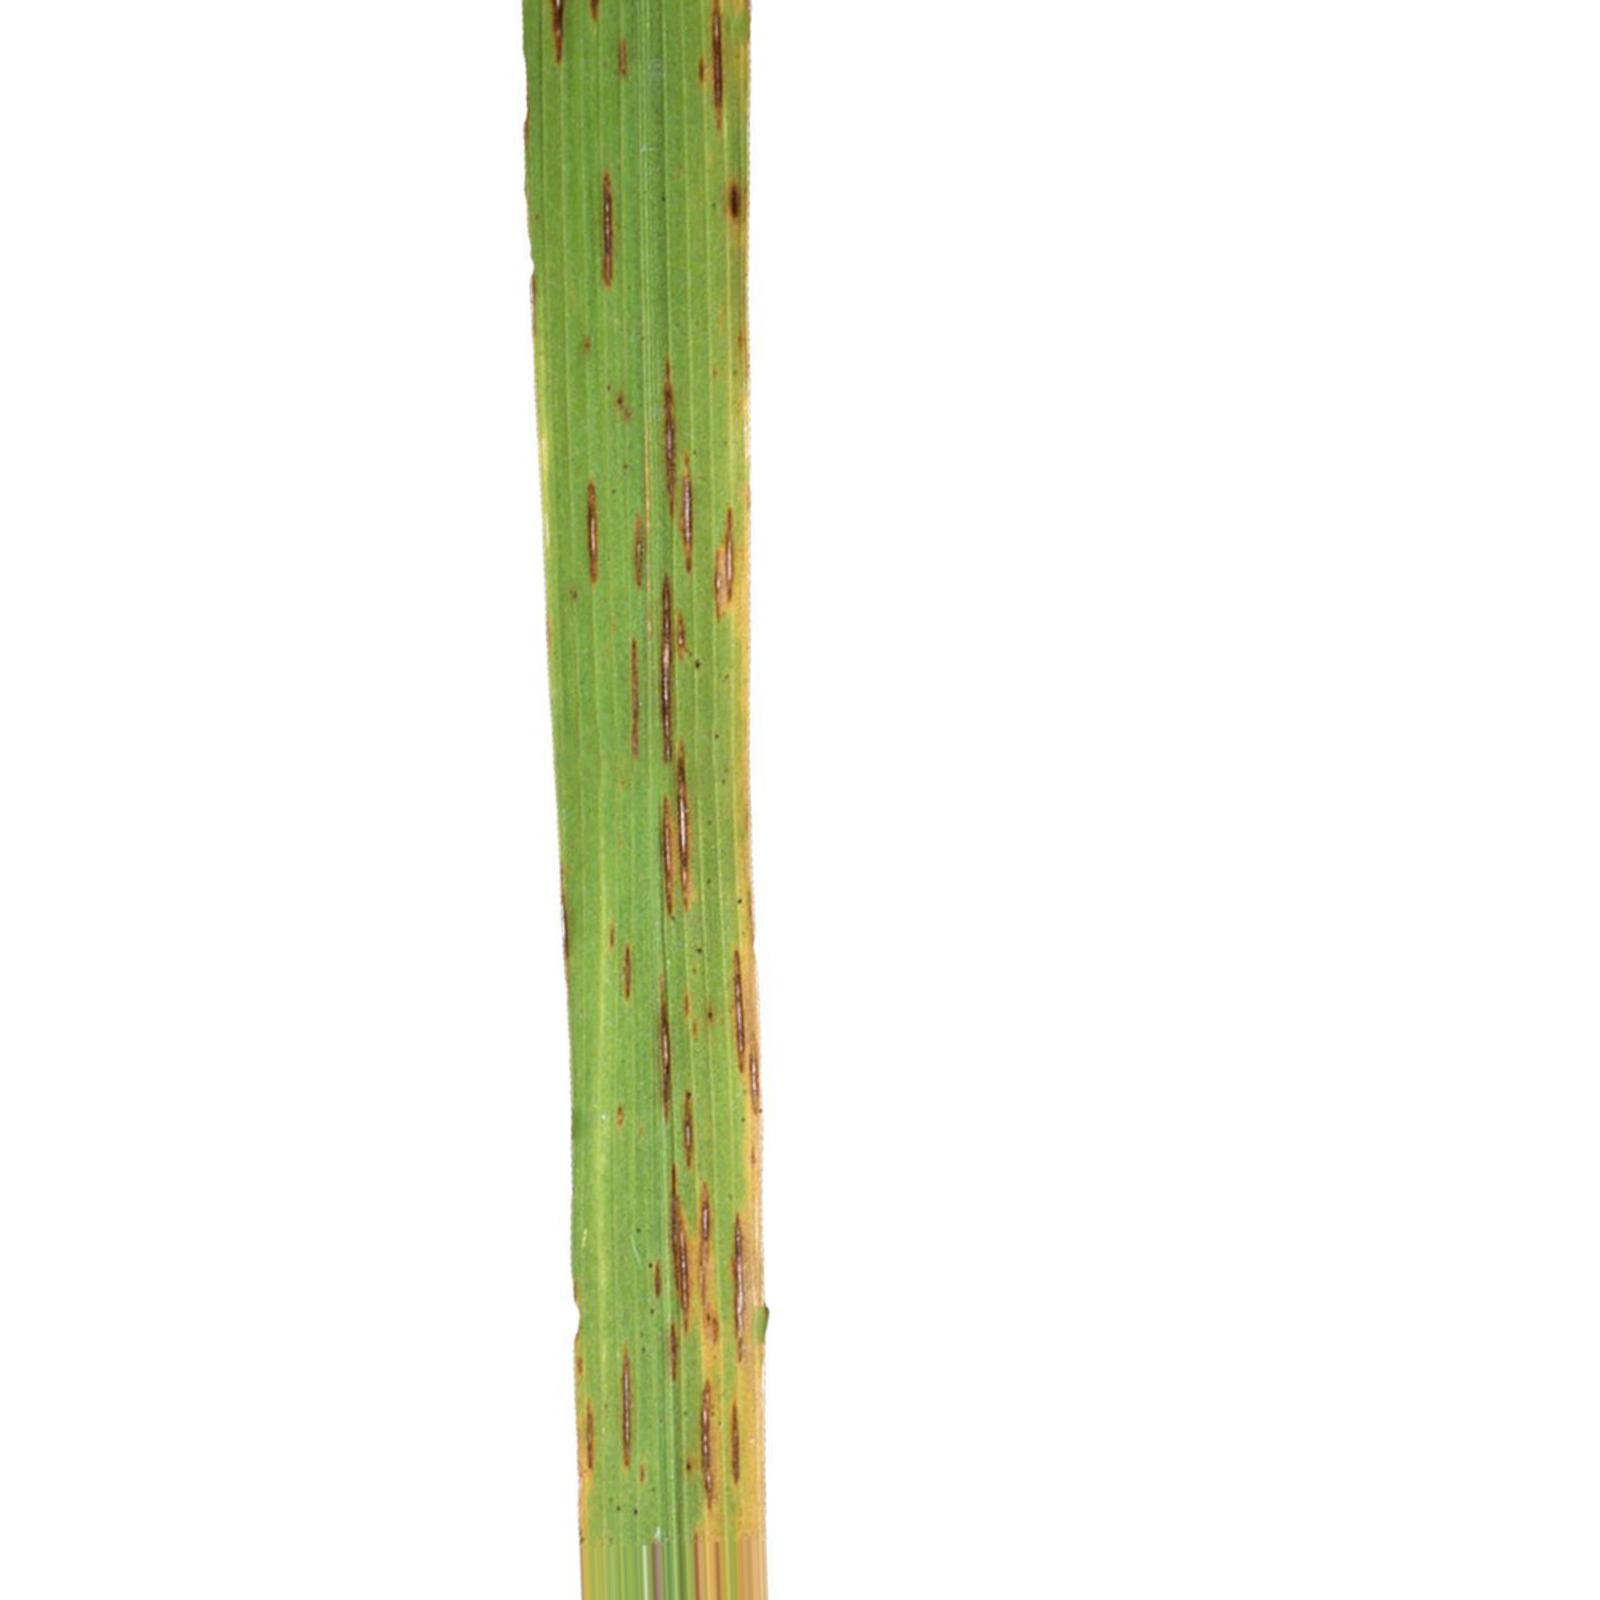
Nhãn: Bệnh Gạch Nâu ( Narrow Brown Spot )